Sonthofen

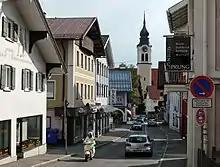
Marktstraße (main street downtown)

Sonthofen is the southernmost town of Germany, located in the Oberallgäu region of the Bavarian Alps. Neighbouring Oberstdorf is situated 14 km farther south but is classified as a market town. In 2005, Sonthofen was awarded "Alpenstadt des Jahres" (Alpine town of the year). The town has 21,300 inhabitants (as of 31 December 2015).